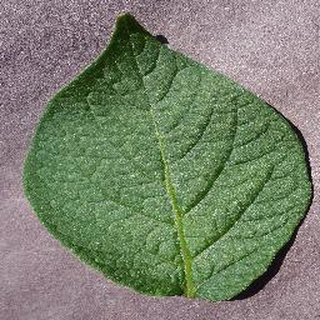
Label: healthy_potato